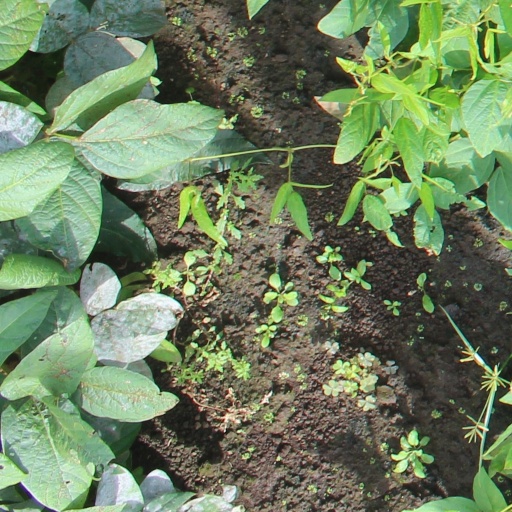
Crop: soybean